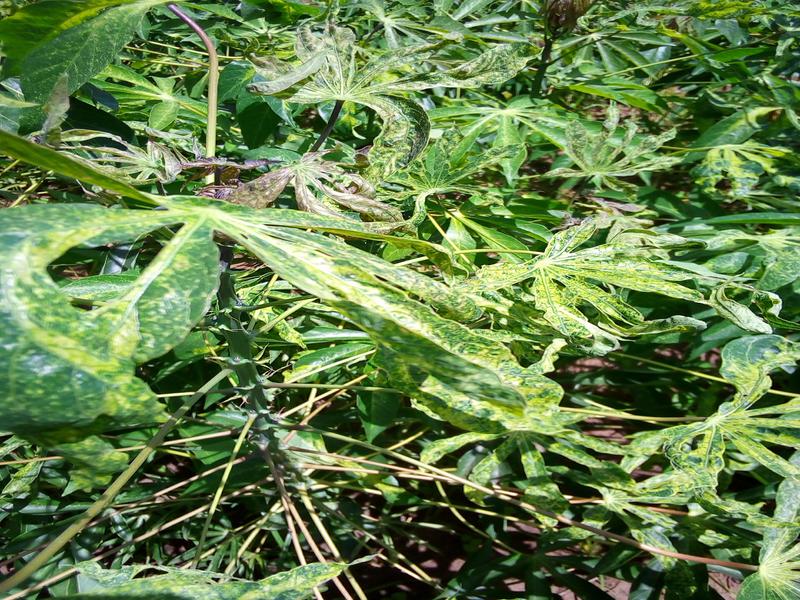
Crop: cassava
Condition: green_mottle